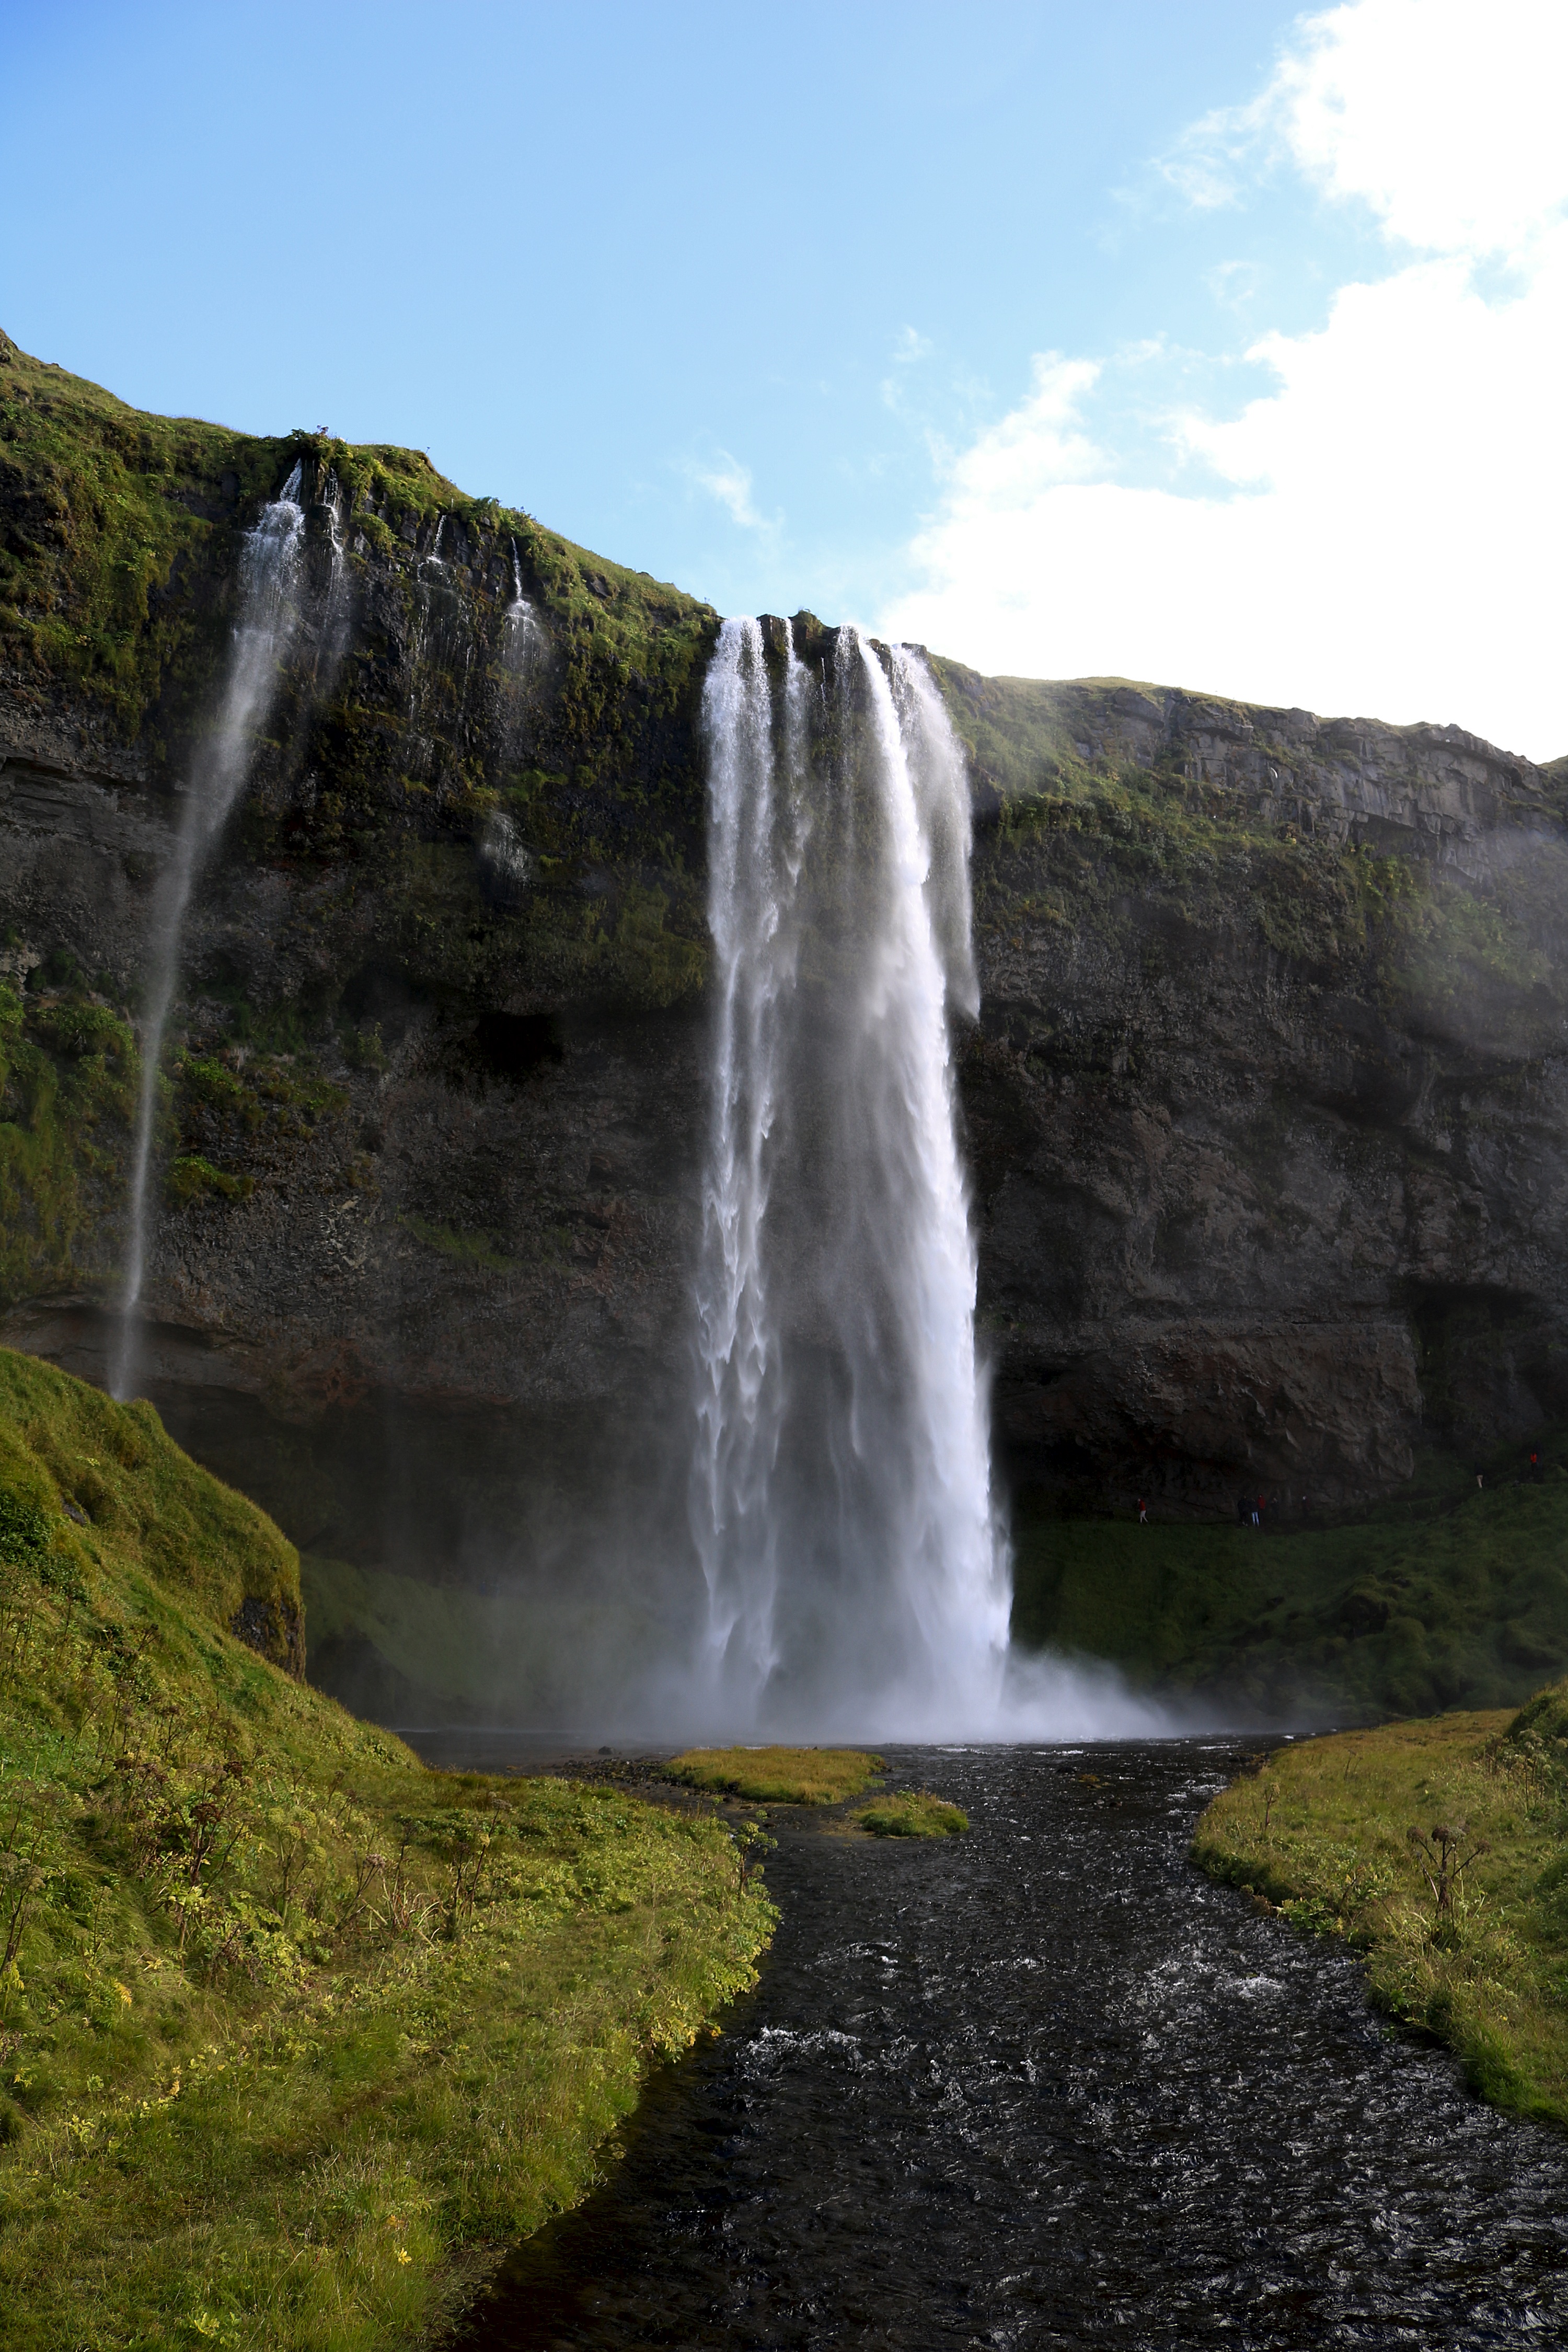
landscape, water, nature, rock, waterfall, iceland, terrain, body of water, background, waterfalls, wasserfall, water feature, watercourse